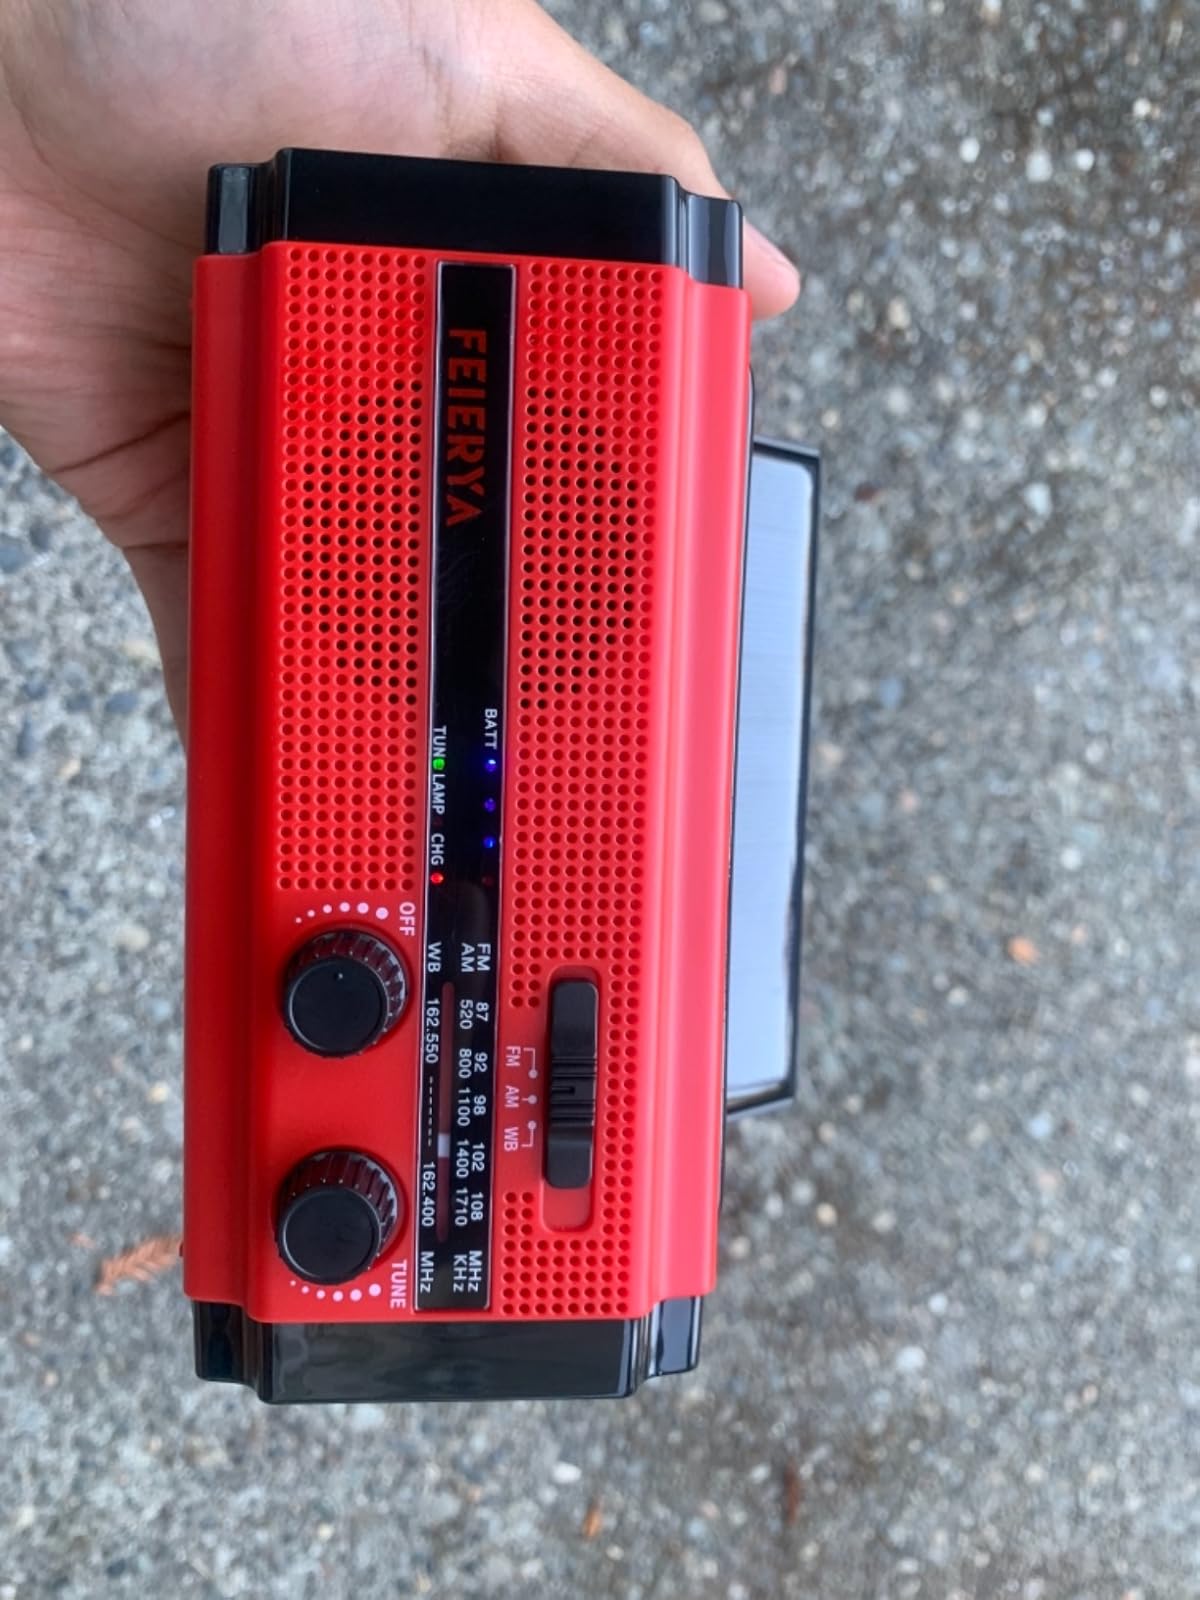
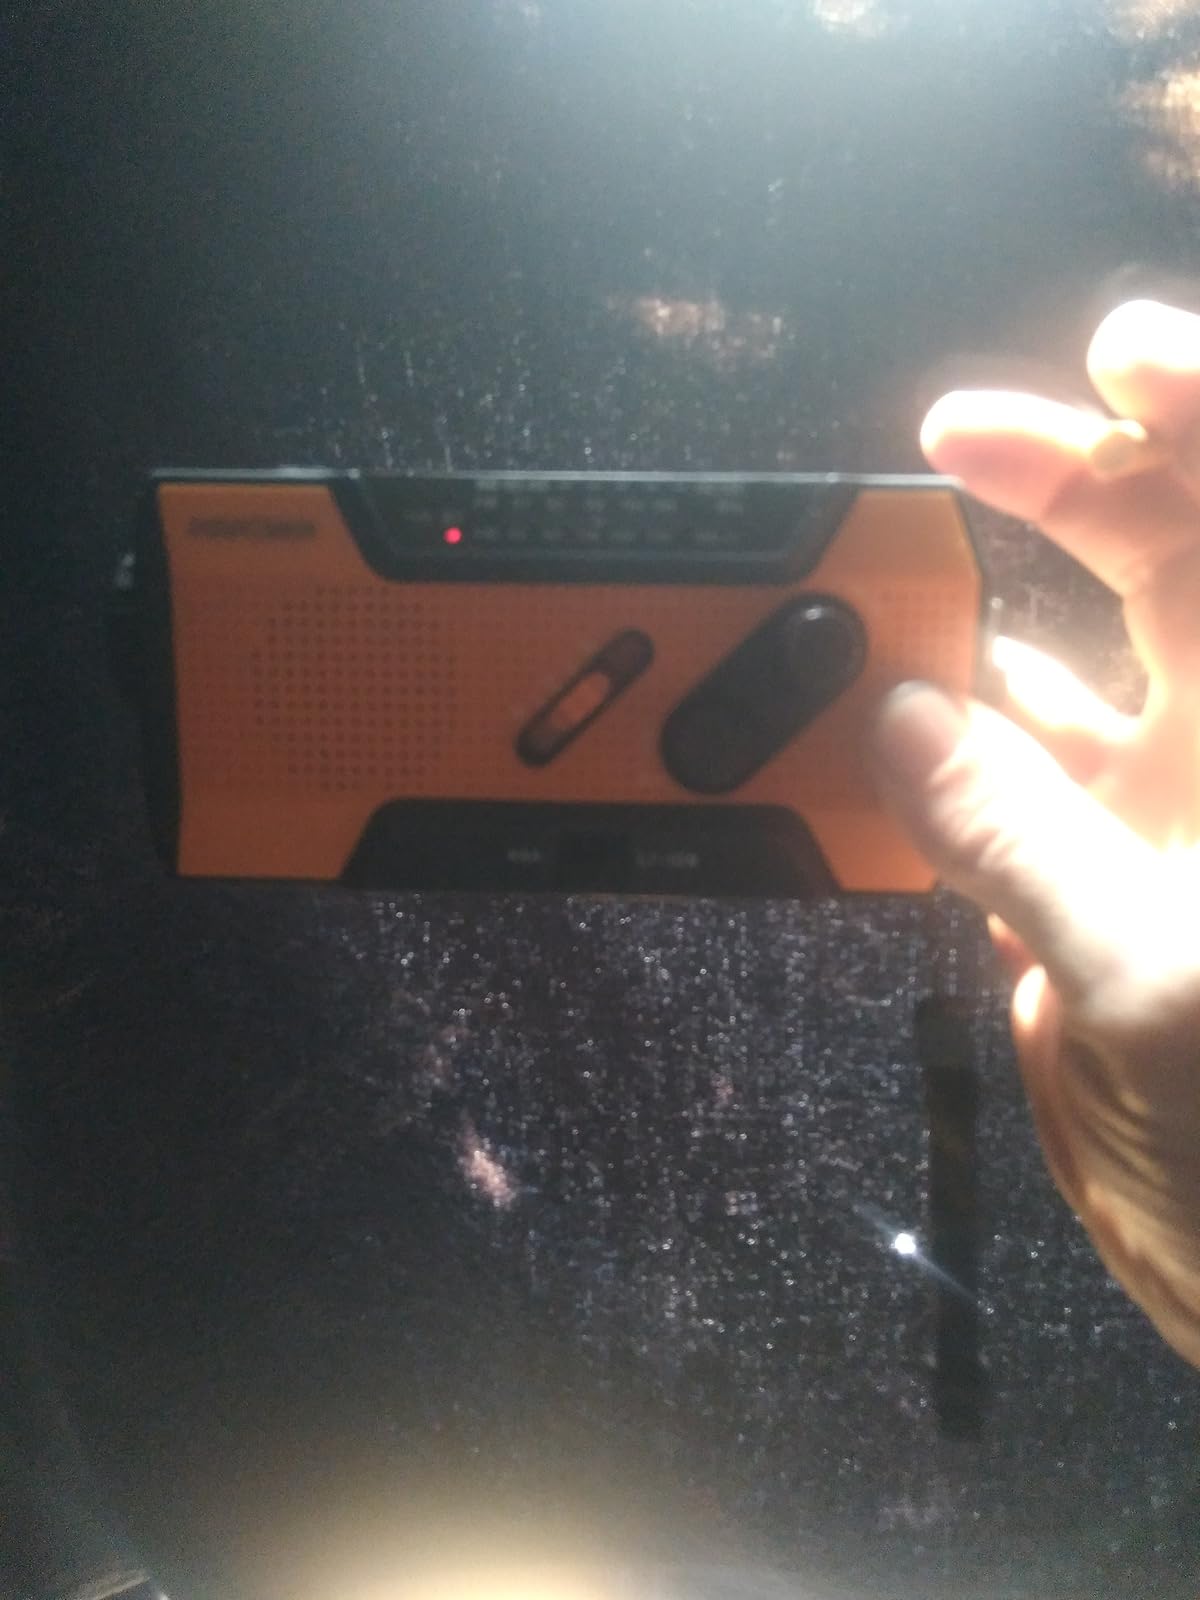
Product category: radio
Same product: no